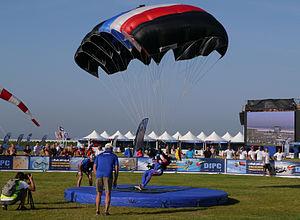
Thomas Jeannerot, est un parachutiste professionnel membre de l’équipe de France de parachutisme dans la double discipline Précision d’Atterrissage et Voltige.